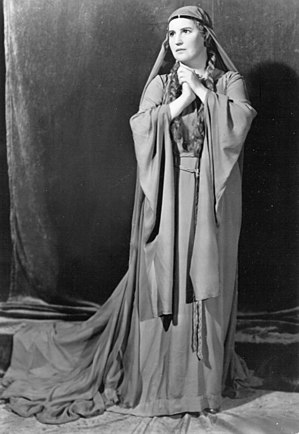
Kirsten Flagstad / Eftermæle
Kirsten Flagstad som Isolde.
Kirsten Malfrid Flagstad var en norsk operasanger og regnet som 1900-tallets største wagnersopran. Hun sang mange forestillinger sammen med Lauritz Melchior på Metropolitan Opera i New York. I 1928 sang hun partiet som Michal i Carl Nielsens opera Saul og David.